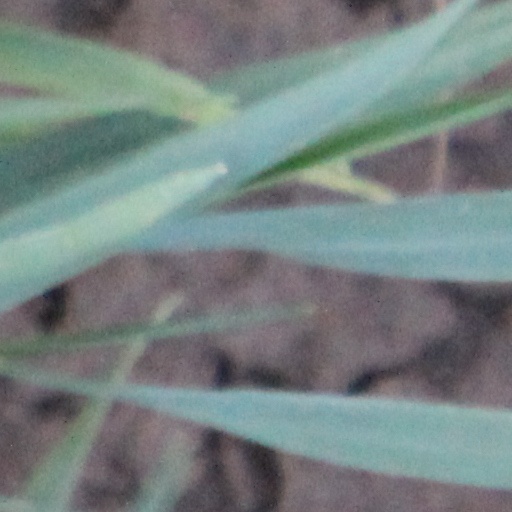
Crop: wheat